Kudaka Island

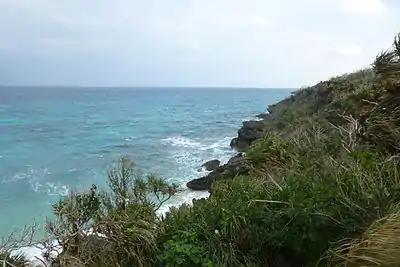
Coast of Kudaka Island

Kudaka Island (久高島, Japanese: くだかじま, Ryukyuan: "Kudaka-shima") is an island in Ryukyu Islands, located in Nanjō, Okinawa Prefecture, Japan and 5.3 kilometers away from Cape Chinen, Nanjō. From Nanjō, Kudaka Island can be reached by high-speed boat in 15 minutes and by ferry in 20 minutes. It is only about three miles off the southeast coast of Okinawa.